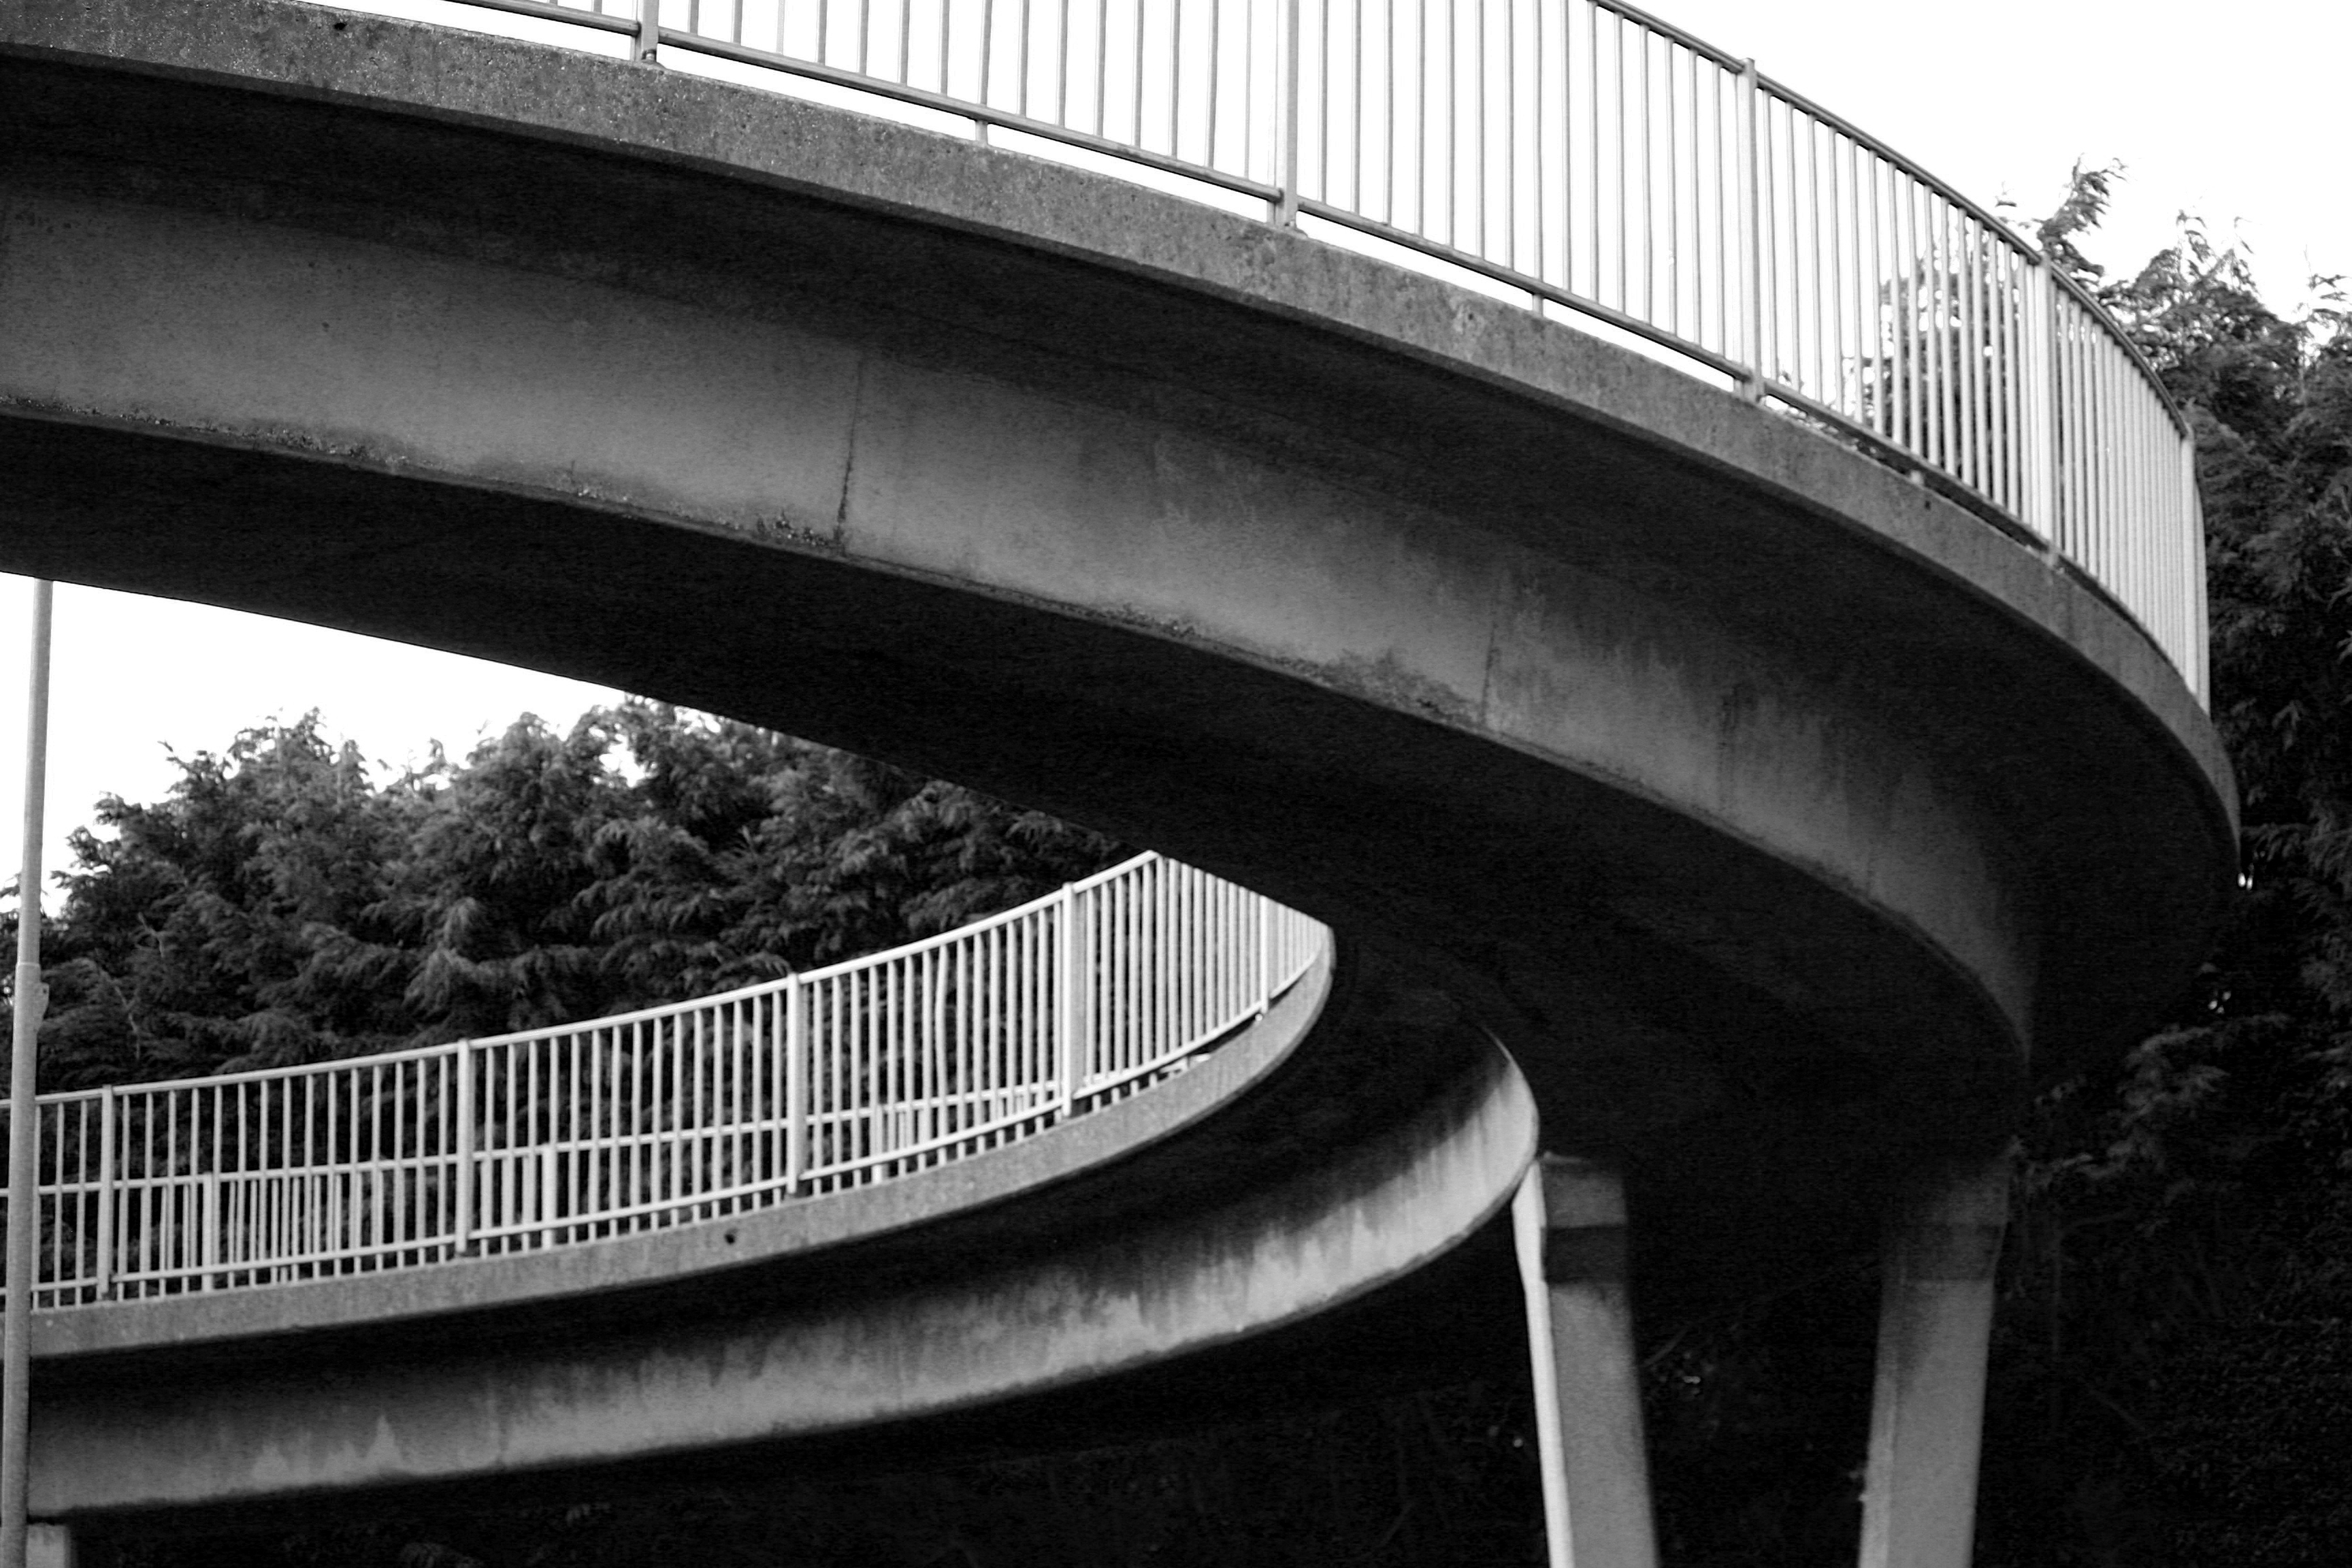
black and white, architecture, white, bridge, photography, overpass, arch, line, black, monochrome, uk, blackandwhite, shape, peterborough, canon350d, monochrome photography